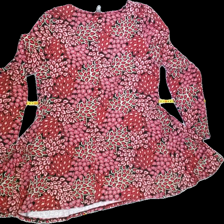
View: back
Type: Dress
Category: Ladies
Brand: Isolde
Colors: Multicolor, Pink, Black, Beige, White
Material: 100%viscose
Pattern: Floral print
Cut: Regular, C-collar
Size: M
Season: All
Trend: No trend
Stains: No
Price range: <50
Recommended usage: Export